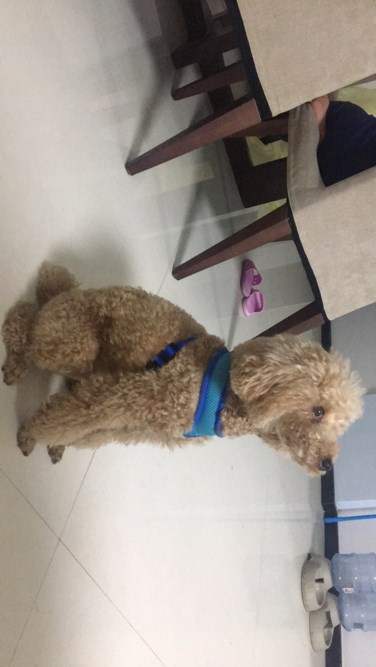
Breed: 7449-n000128-teddy